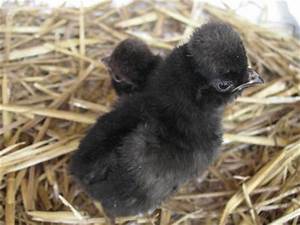
Label: chicken